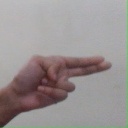
अक्षर: ह